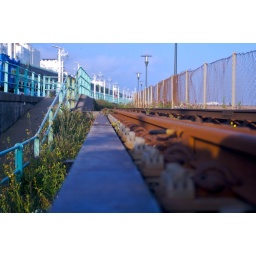
The railway tracks that run alongside the beach on Madeira Drive in Brighton; running from the Pier to the Marina.